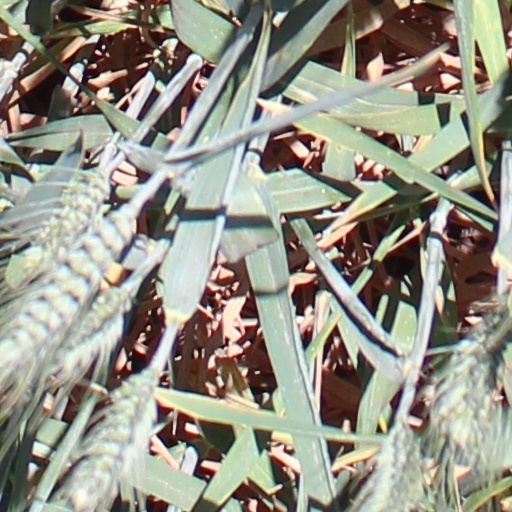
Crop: wheat